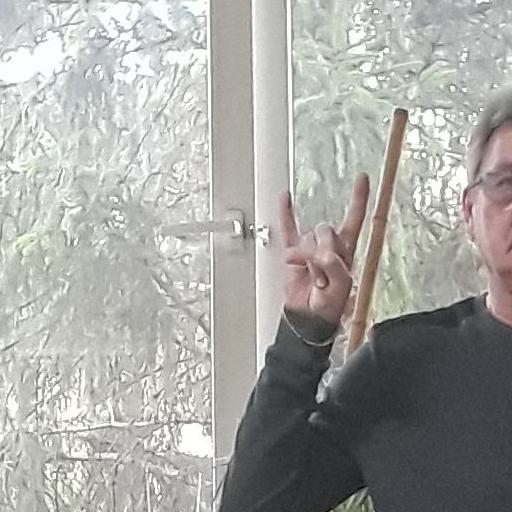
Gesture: rock